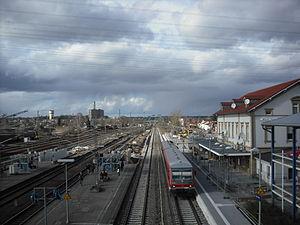
La gare de Wörth (Rhein), en allemand Bahnhof Wörth (Rhein), est une gare ferroviaire allemande, située à Wörth dans le land de la Rhénanie-Palatinat.